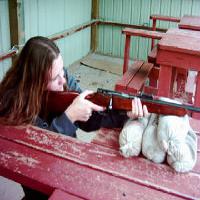
Weather: cloudy or overcast